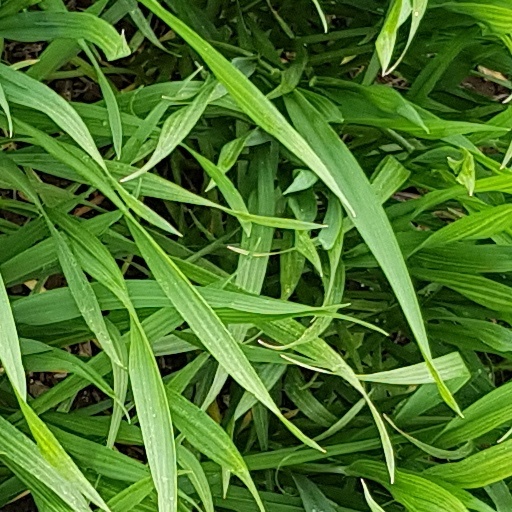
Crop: wheat